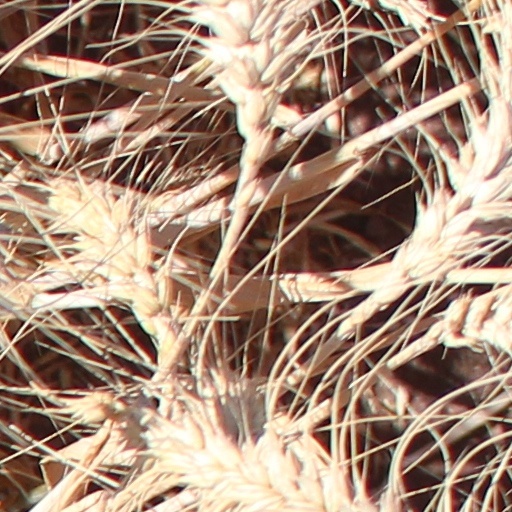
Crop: wheat